Sheldon Adelson

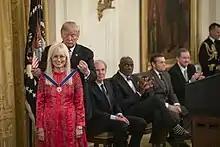
Donald Trump presents the Medal of Freedom to Adelson's wife.

On September 23, 2016, Adelson announced a $25 million donation to Trump's presidential campaign, as part of a $65 million donation to the Republican electoral campaign for 2016. This rendered Adelson by far the biggest donor in either party (Republicans or Democrats) in the 2016 election cycle. It also makes him by far the largest donor to Donald Trump's White House bid. Adelson was the largest donor to Trump's inaugural celebrations, with a $5 million donation to the celebrations.